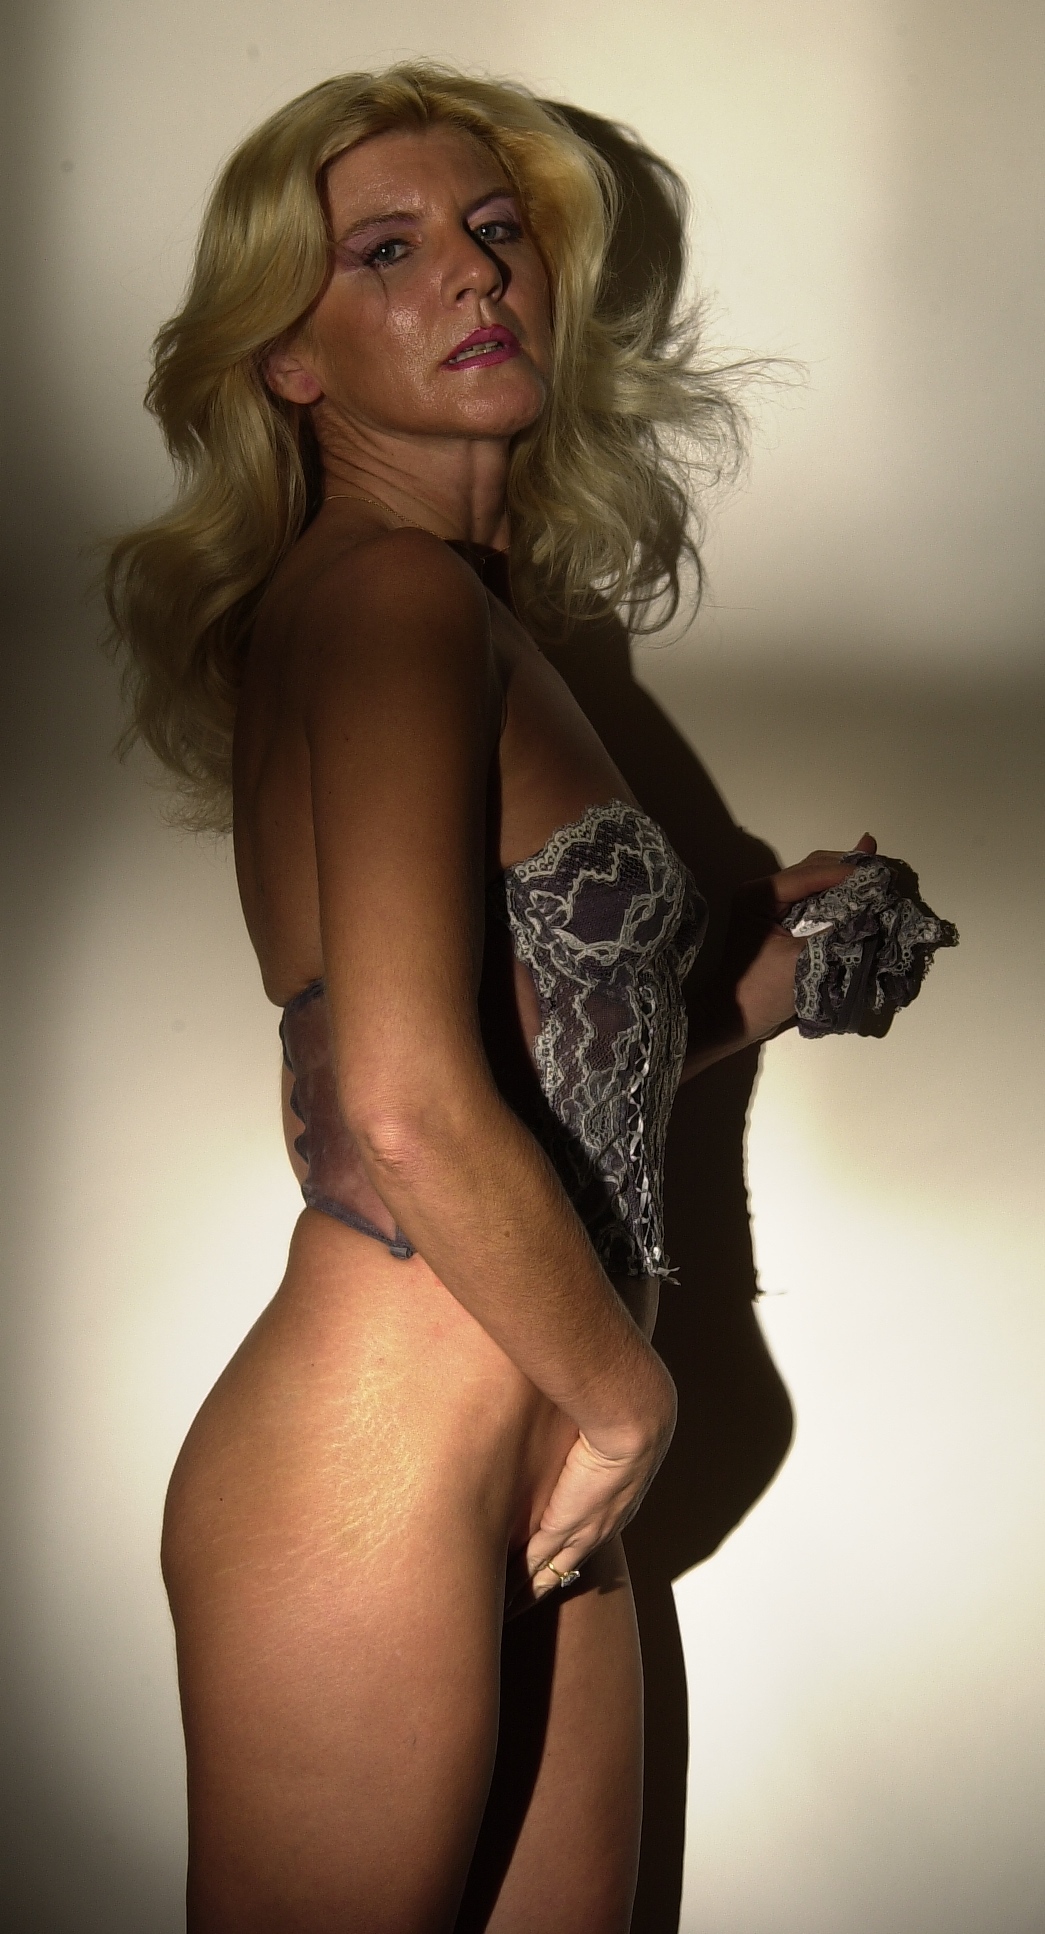
model, nude, fingering, sexy, woman, joint, hand, arm, shoulder, leg, muscle, lingerie top, neck, human body, flash photography, swimwear, undergarment, thigh, waist, lingerie, chest, finger, abdomen, black hair, trunk, art model, long hair, human leg, fashion model, underpants, blond, brown hair, fashion design, bikini, fetish model, elbow, navel, knee, fashion accessory, jewellery, personal protective equipment, flesh, brassiere, swimsuit bottom, briefs, agent provocateur, photo shoot, stocking